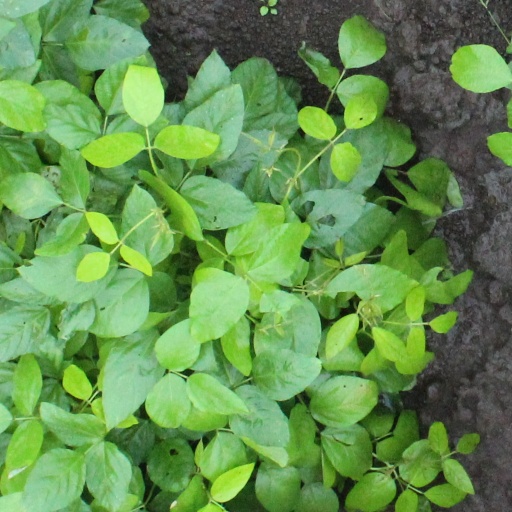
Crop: soybean